Tausūg people

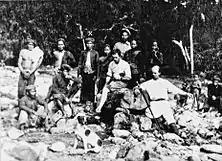
Mat Salleh (marked with an "X"), a Bajau-Suluk warrior widely known in North Borneo (present day Sabah).

The Sulu Archipelago was an entrepôt that attracted merchants from south China and various parts of Southeast Asia beginning in the 14th century. The name "Sulu" is attested in Chinese historical records as early as 1349, during the late Yuan dynasty, suggesting trade relations around this time. Trade continued into the early Ming dynasty (1368–1644), as envoys were sent in several missions to China to trade and pay tribute to the emperor. Sulu merchants often exchanged goods with Chinese Muslims, and there was also trade with Muslims who were of Arab, Persian, Malay, or Indian descent. Islamic historian Cesar Adib Majul argues that Islam was introduced to the Sulu Archipelago in the late 14th century by Chinese and Arab merchants and missionaries from Ming China. Moreover, these 7 Arab missionaries were called "Lumpang Basih" by the Tausug and they were Sunni Sufi Scholars from the Ba 'Alawi sada of Yemen.